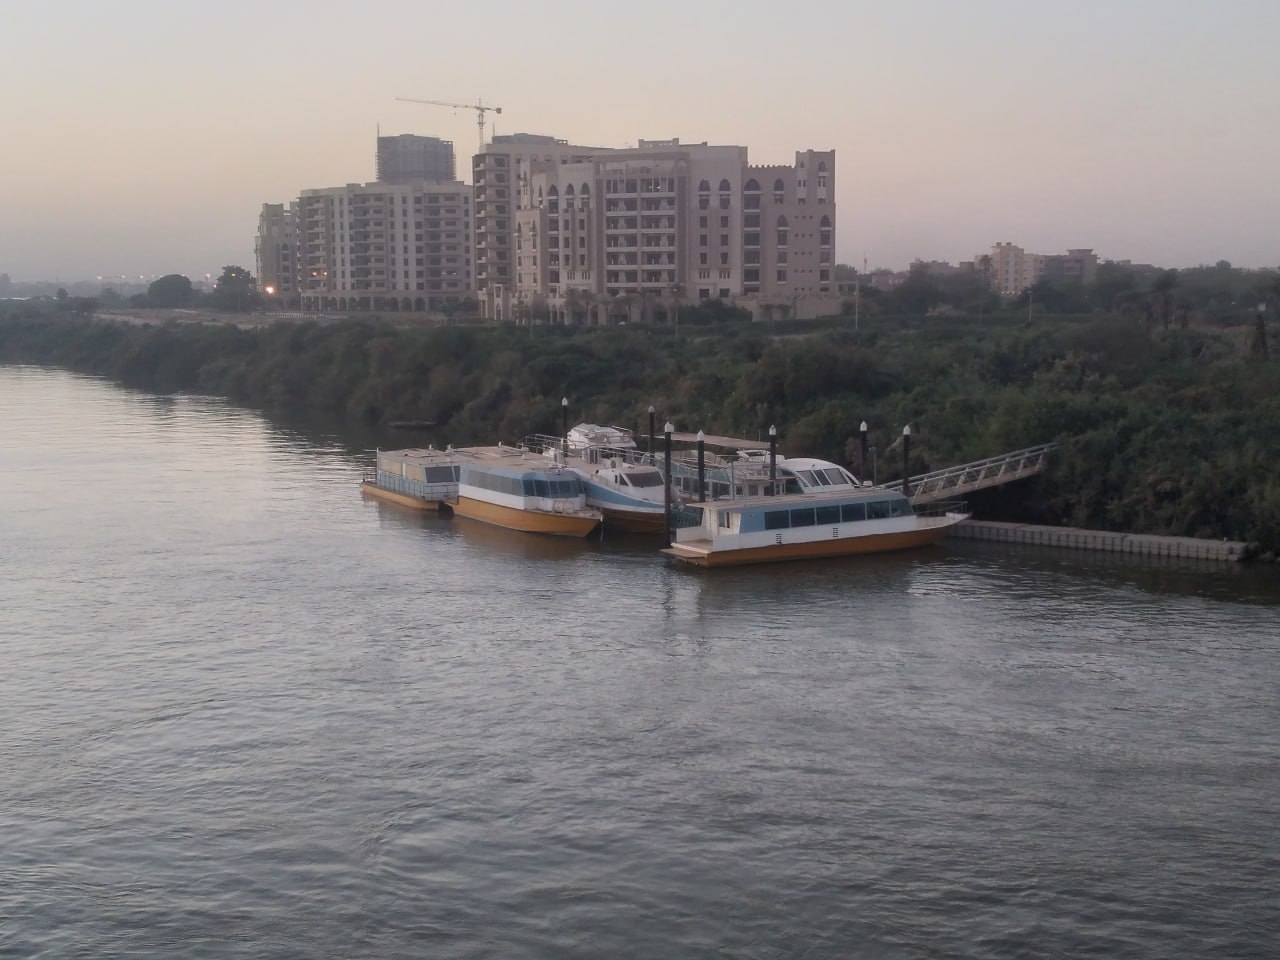
الوصف بالفصحى: ضفة نهر النيل مع قوارب ومبانٍ إدارية مجاورة
الوصف بالعامية السودانية: زوارق مركونة على ضفة النيل، مباني إدارية وشجر كتير، الصورة متصورة من كبري المك نمر
التصنيف: Transportation
التصنيف الفرعي: Boats